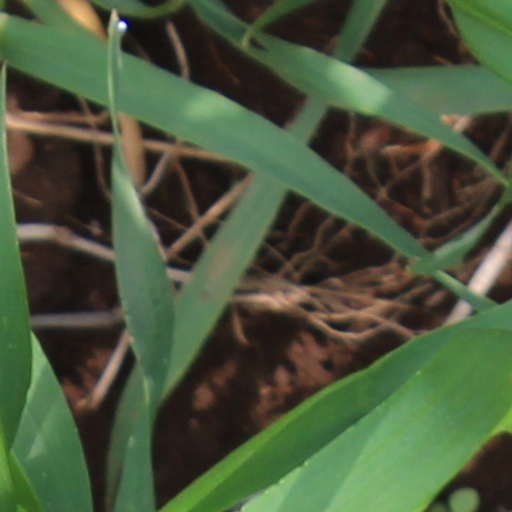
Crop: wheat